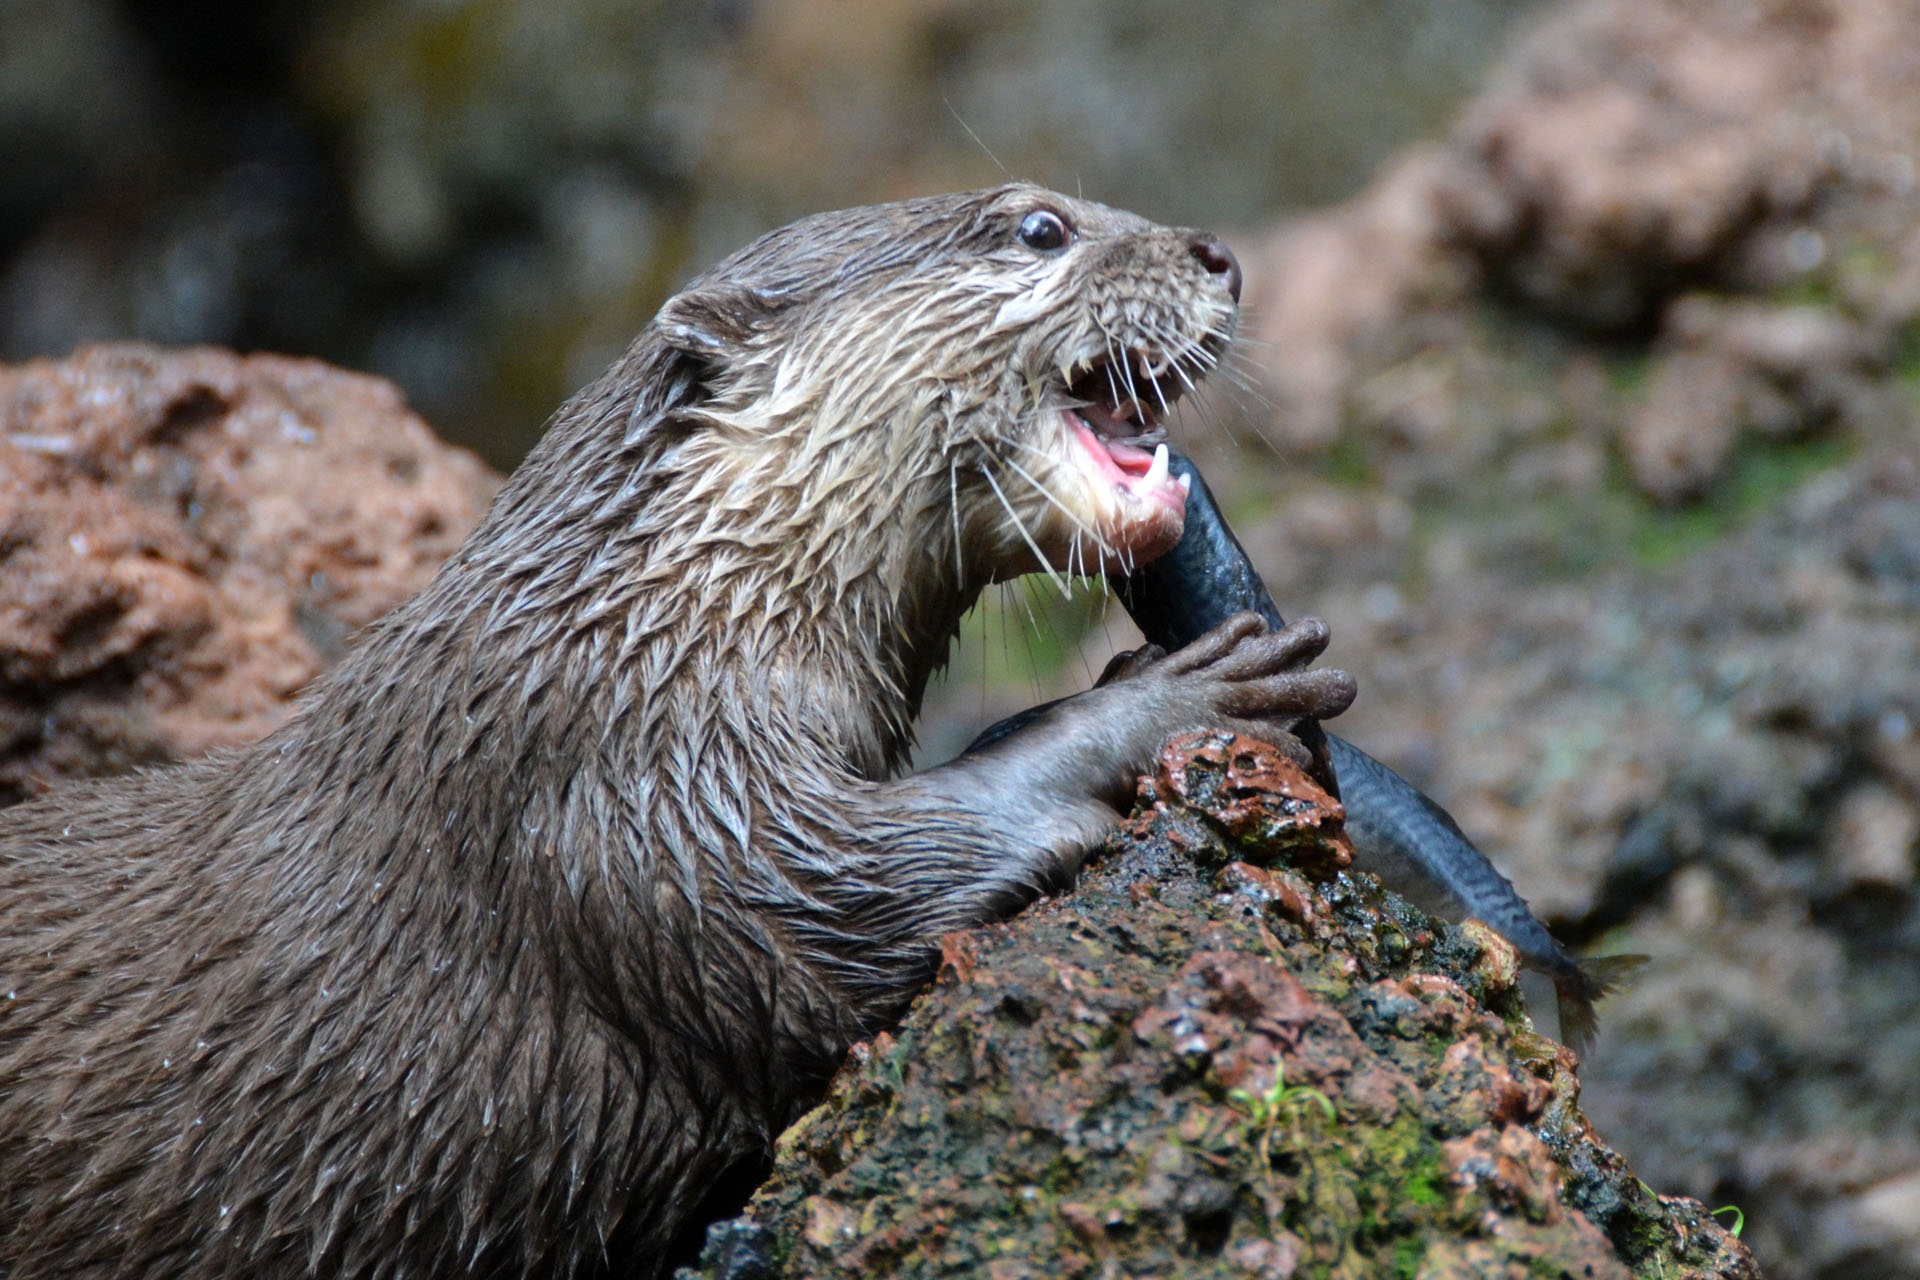
wildlife, zoo, mammal, eat, rodent, fauna, whiskers, animals, vertebrate, otter, mink, marmot, sea otter, mustelidae